José de San Martín

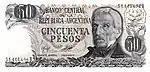
San Martin as an old man, featured in a 50 peso bank note (1972)

San Martín was first acclaimed as a national hero of Argentina by the Federals, both during his life and immediately after his death. The unitarians still resented his refusal to aid the Supreme Directors with the Army of the Andes and his constant support to Rosas. The unitarian Bartolomé Mitre wrote a biography of San Martín, ""Historia de San Martín y de la emancipación sudamericana"". By that time, several accounts of San Martín were under way in many countries: Valentín Ledesma from Lima wrote in 1853 about San Martín's campaign in Peru, and Benjamín Vicuña Mackenna from Chile wrote in 1856 about the Chilean War of Independence. With Mitre's book, San Martín was universally acclaimed as the Liberator of Argentina, but his work introduced several inaccuracies to make San Martín's campaign support Mitre's political project. These inaccuracies were detected and fixed by later historians.